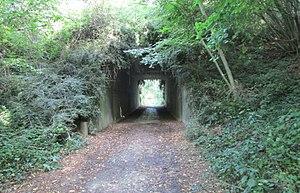
Le pont du chemin de fer
Vendelles est une commune française située dans le département de l'Aisne, en région Hauts-de-France.
Le Chemin de fer de Vélu-Bertincourt à Saint-Quentin a fonctionné entre 1880 et 1955, dans les départements de la Somme, l'Aisne et du Pas-de-Calais.
Le Verguier est une commune française, située dans le département de l'Aisne, en région Hauts-de-France.